Sterling Shepard

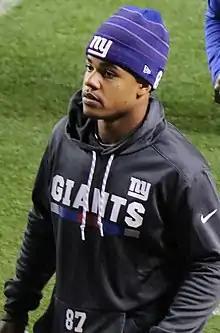
Shepard with the New York Giants in 2017

Shepard started the 2017 season off with nine receptions for 67 receiving yards combined in the first two games against the Cowboys and Detroit Lions. In the next game, against the Eagles, he had seven receptions for 133 receiving yards and a receiving touchdown, which was a 77-yard reception. During the 2017 season, Shepard missed multiple games due to reported issues with migraines. During Week 10 against the San Francisco 49ers, Shepard had a career high eleven receptions for 142 receiving yards as the Giants lost 31–21. Later that season, in Week 15 against the Philadelphia Eagles, Shepard tied his career high for receptions, and set a new high for targets, with sixteen. Shepard also caught a touchdown pass, which he did not during Week 10. Overall, he finished the 2017 season with 59 receptions for 731 receiving yards and two receiving touchdowns.